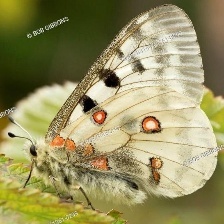
Species: APPOLLO